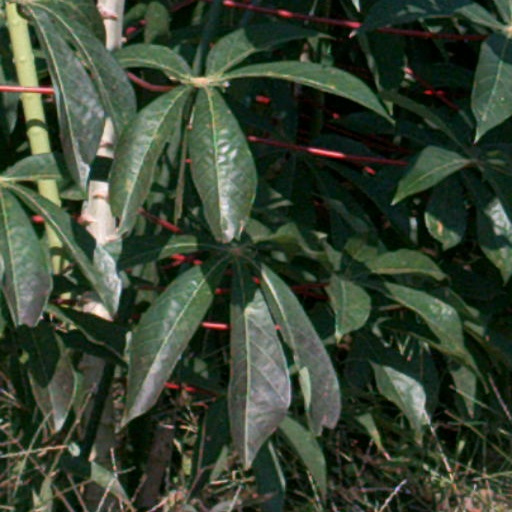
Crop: cassava